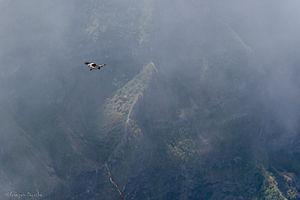
Papangue ou Busard de Maillard (Circus maillardi) mâle